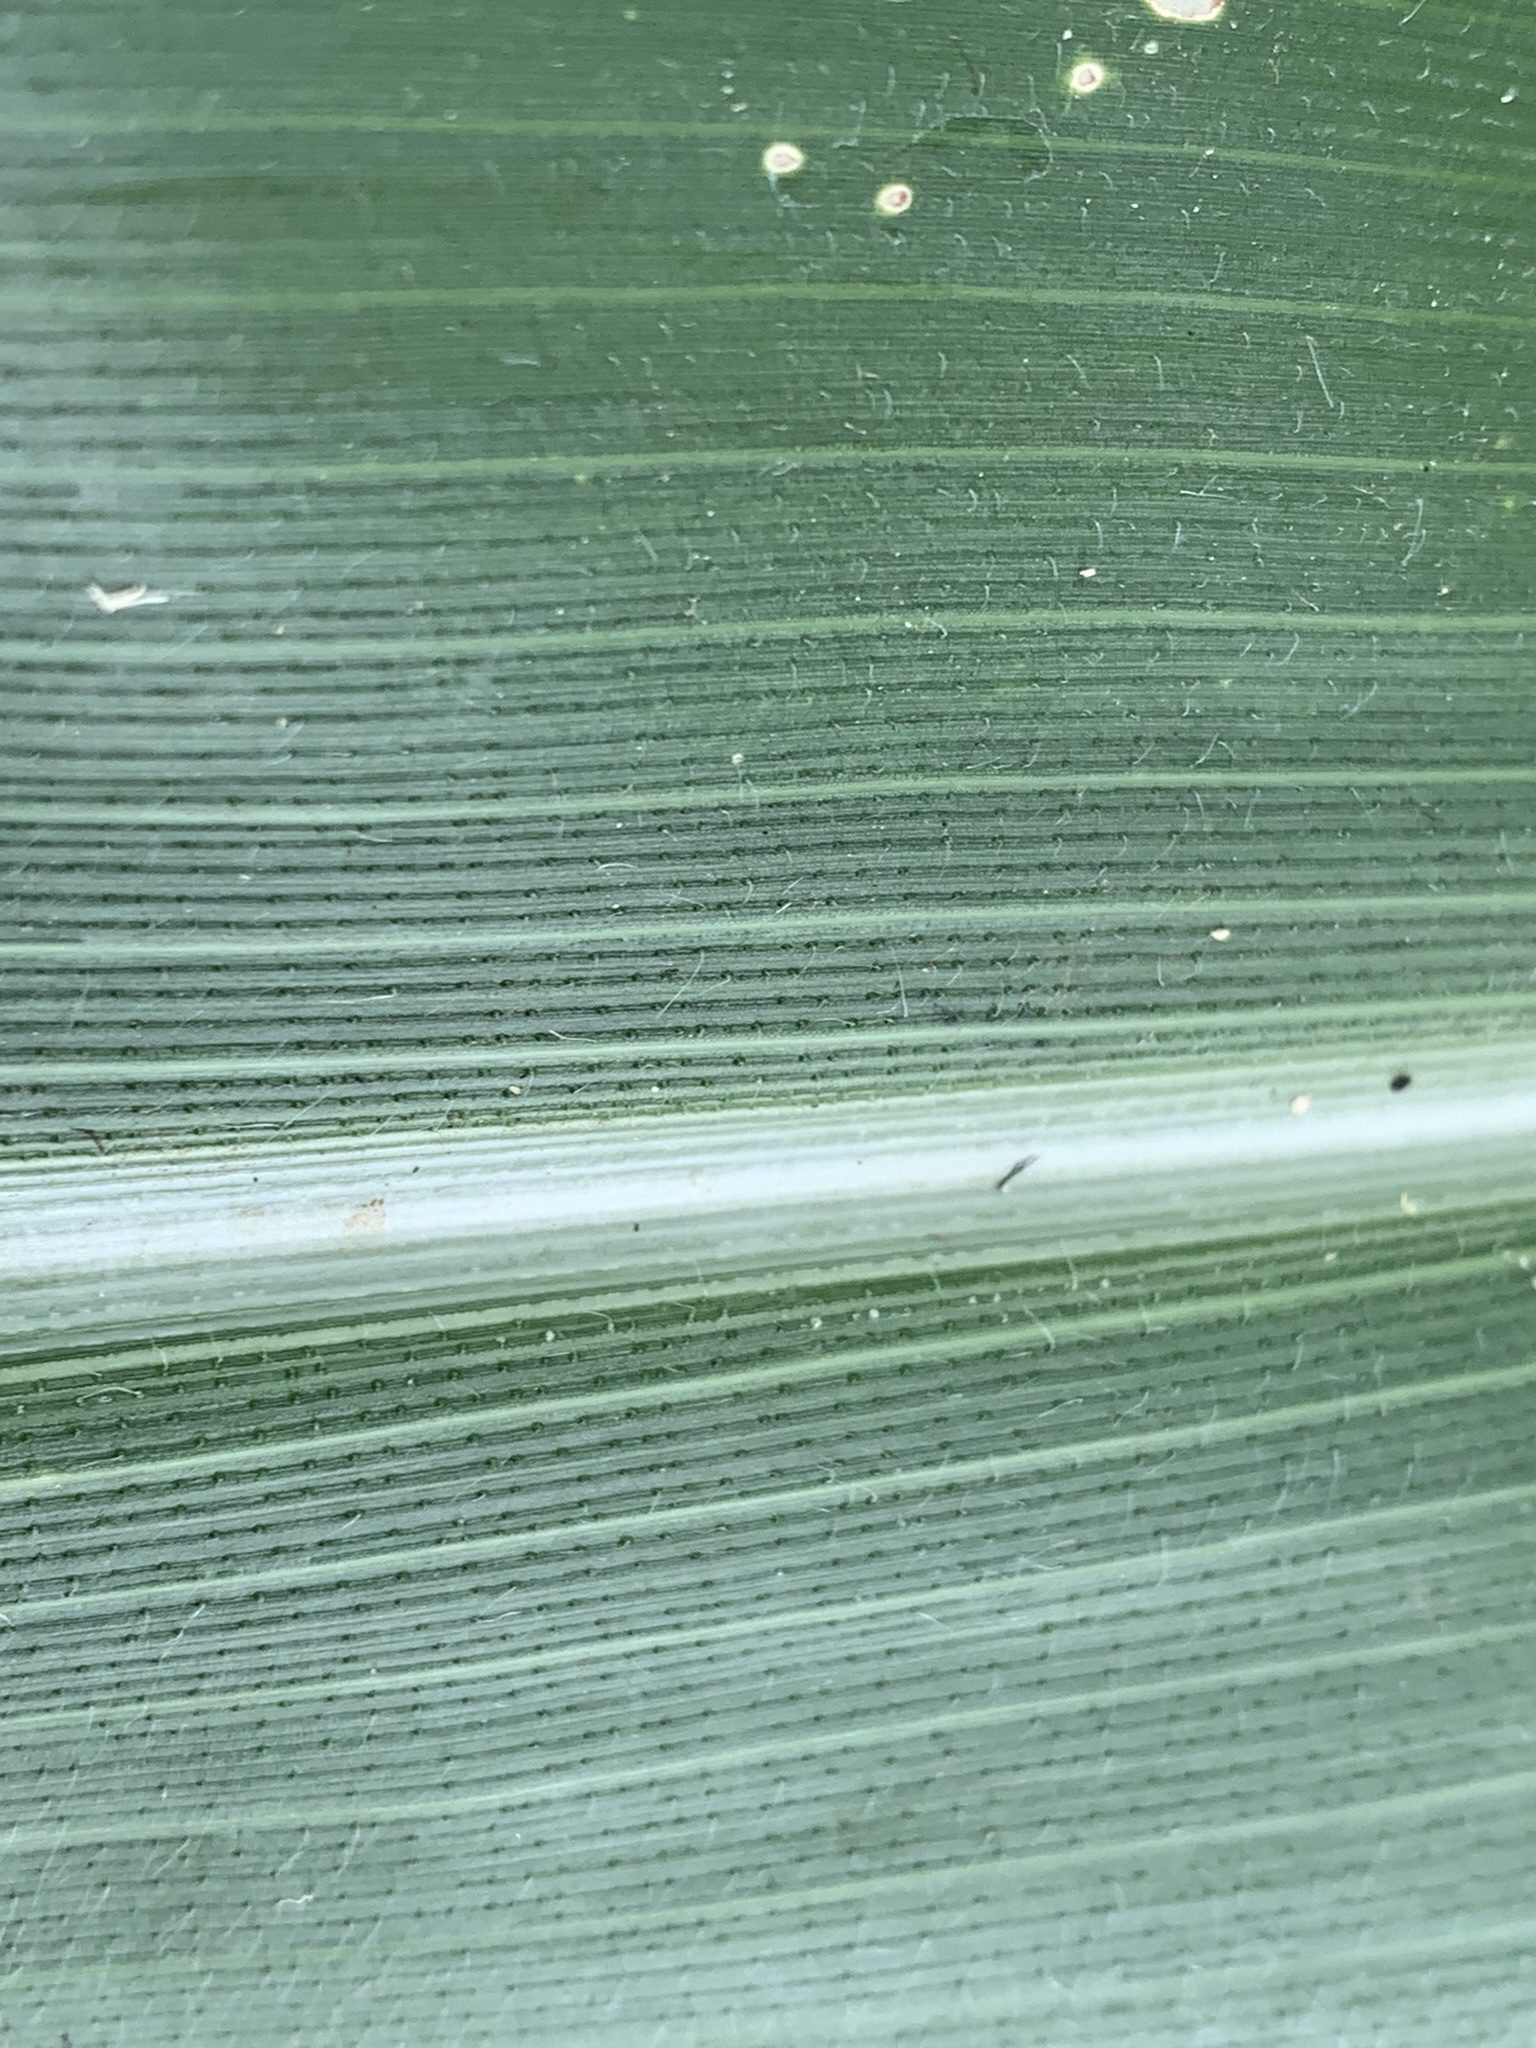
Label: Healthy